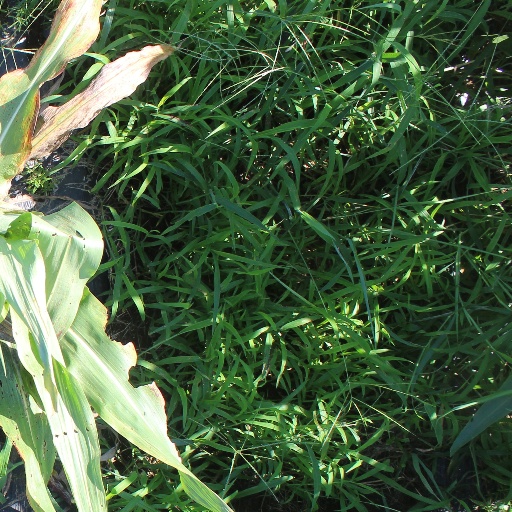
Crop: sorghum